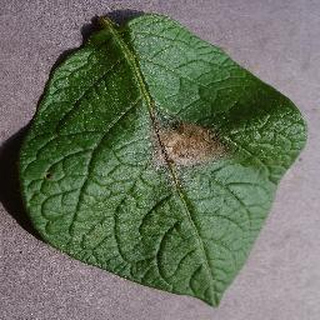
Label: potato_late_blight